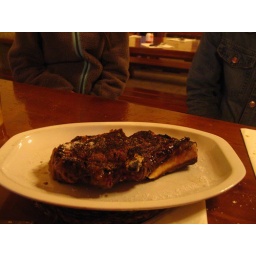
We took in a lunch at the local cider house (Sideria) and had quite the time. We even took a few bottles home.